Second VA-214 (U.S. Navy)

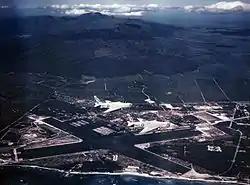
Two VA-214 FJ-4Bs over Naval Air Station Barbers Point, Hawaii, 1958.

VA-214, nicknamed the "Volunteers", was a short-lived attack squadron of the United States Navy. It was the second squadron to bear the VA-214 designation, the first VA-214 was disestablished on 16 May 1949.